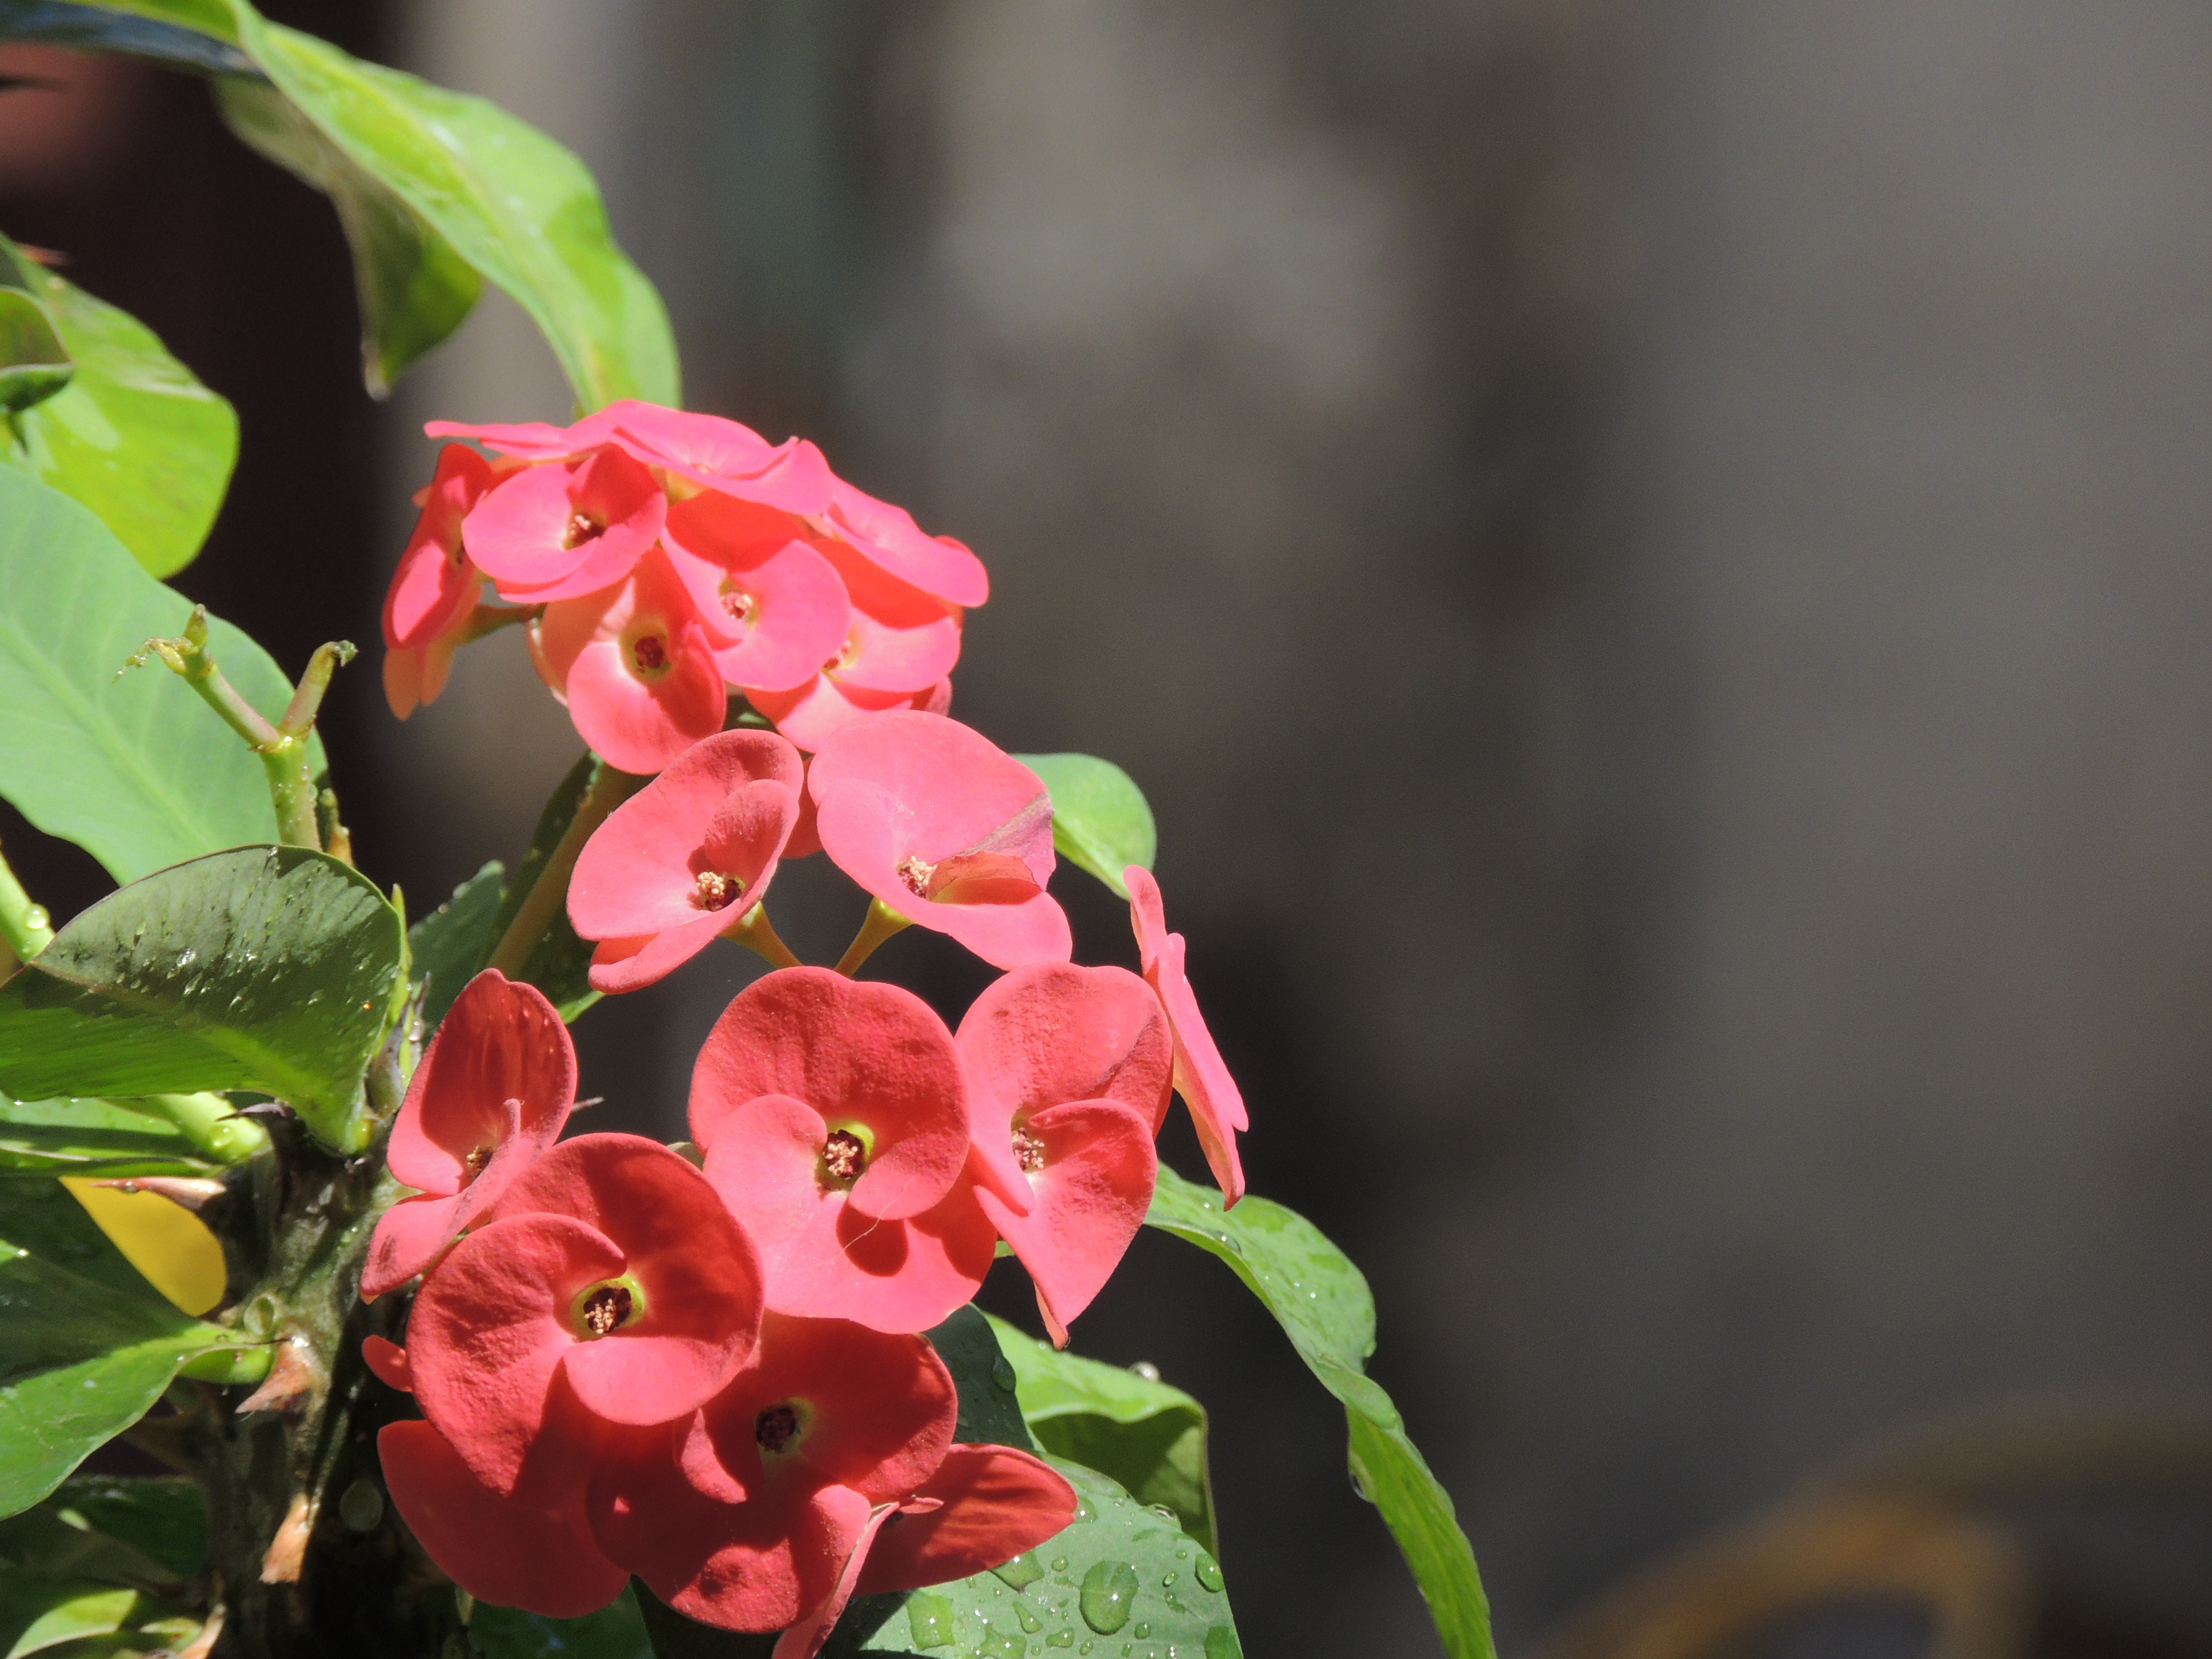
flowers, flower, pink, plant, petal, flowering plant, leaf, botany, spring, terrestrial plant, crown of thorns, plant stem, impatiens, perennial plant